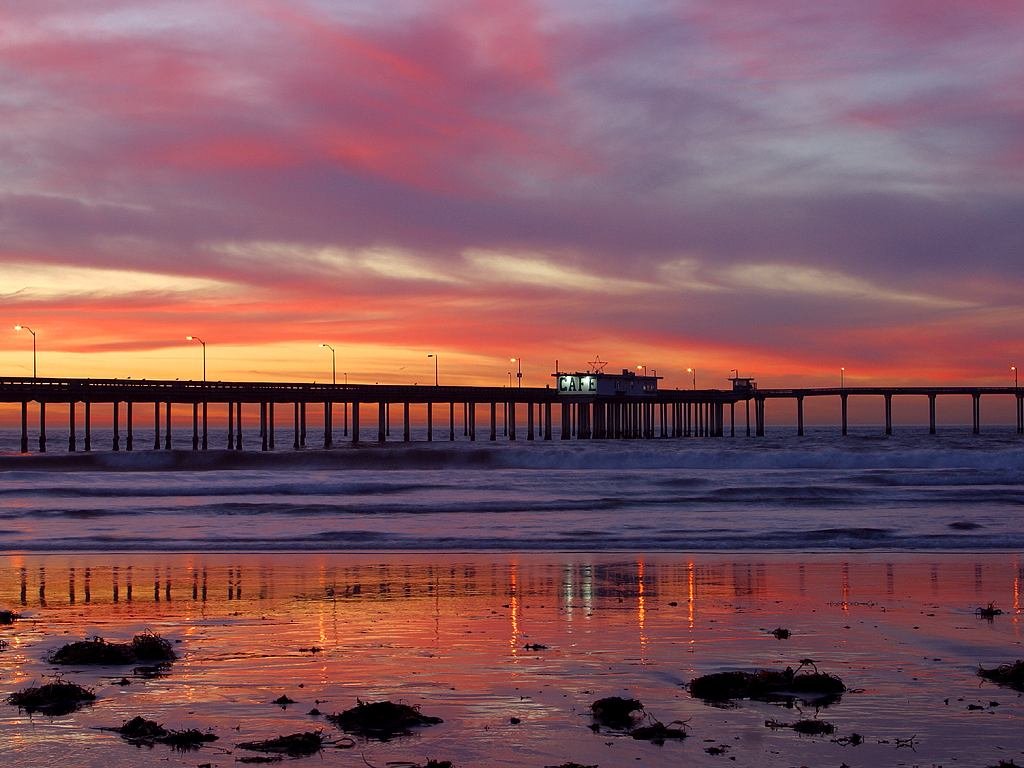
beach, sea, coast, ocean, horizon, cloud, sky, sunrise, sunset, morning, shore, wave, dawn, atmosphere, pier, dusk, web, evening, reflection, rest, afterglow